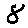
Label: 8